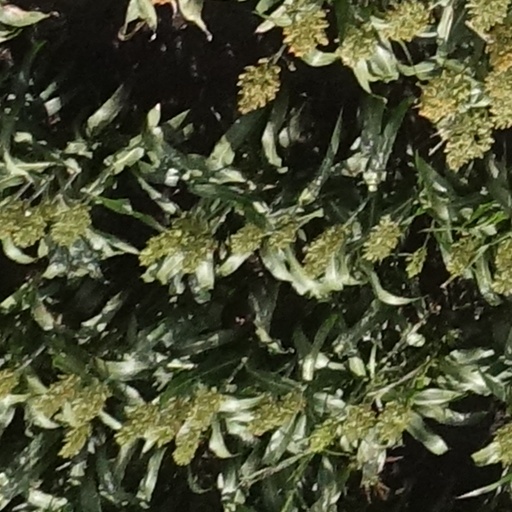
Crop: sorghum